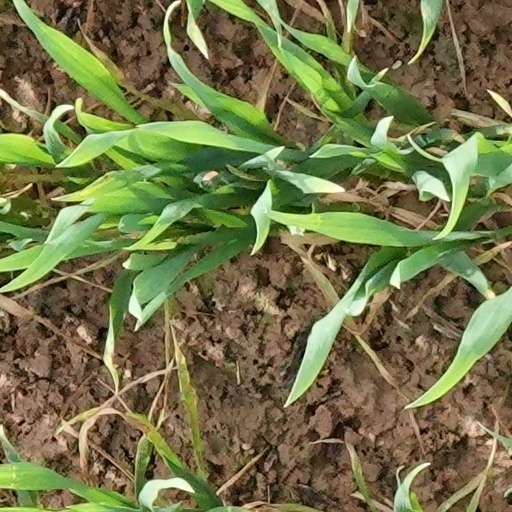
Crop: wheat